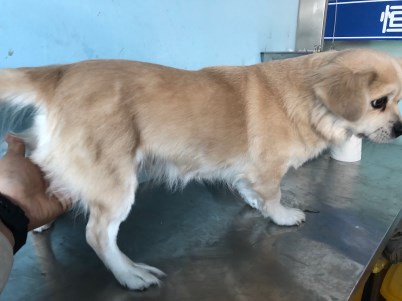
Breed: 3336-n000121-chinese_rural_dog